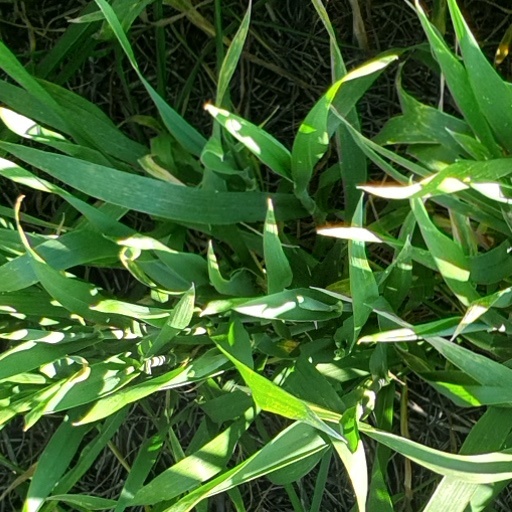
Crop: wheat